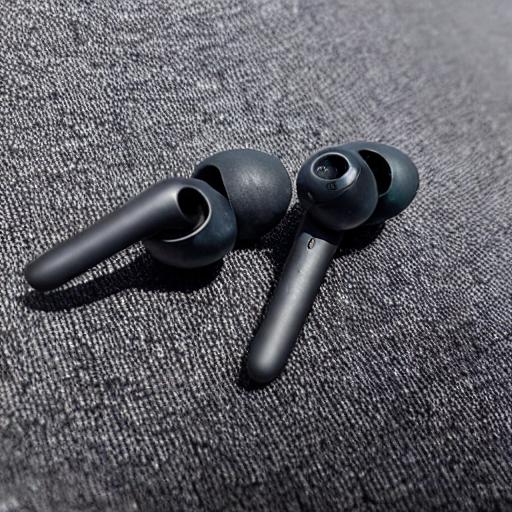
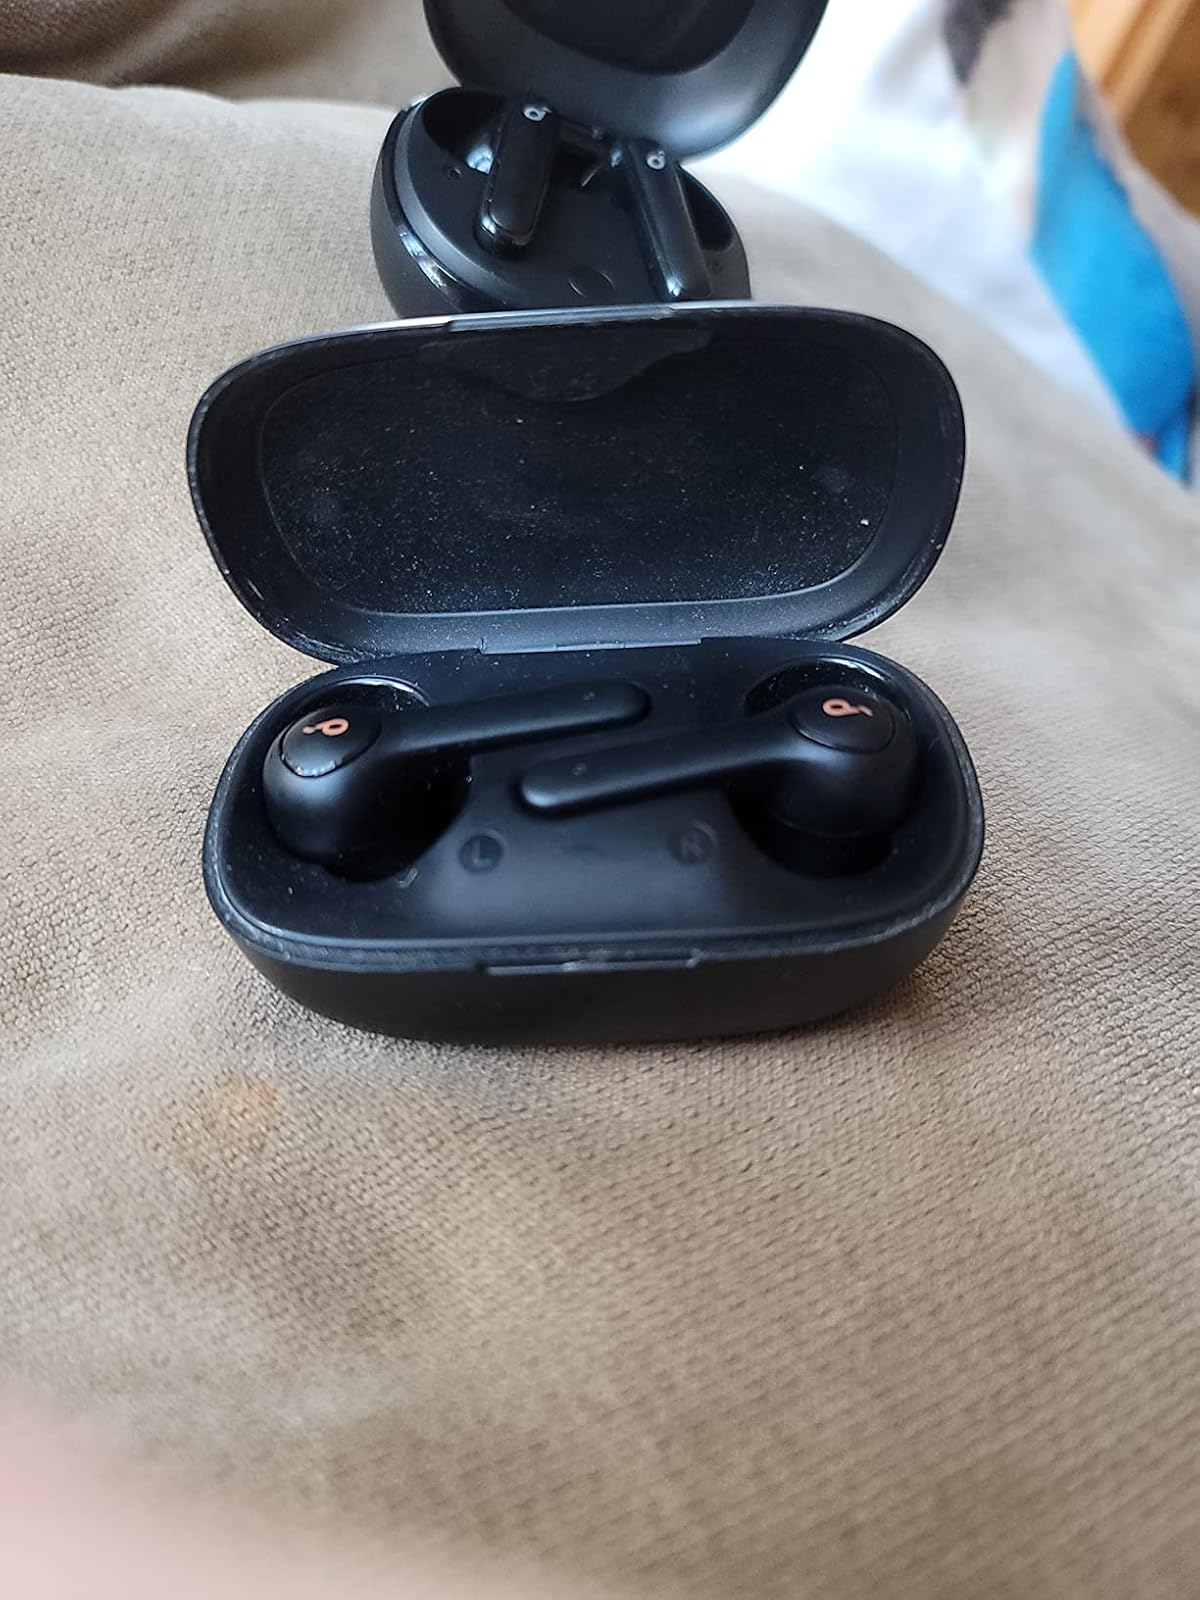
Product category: earbuds
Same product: no